Percnodaimon

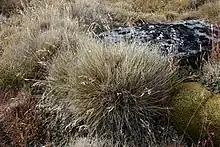
Blue tussock ("Poa colensoi")

"Percnodaimon" larvae vary from dull grey to brown and have black anterior setae. The larvae have five instars, each of which take about a month in pleasant summer temperatures, but up to eight months over winter. For this reason the butterfly can stay in its larval stage for up to two years, and can be found almost year-round in an instar stage.